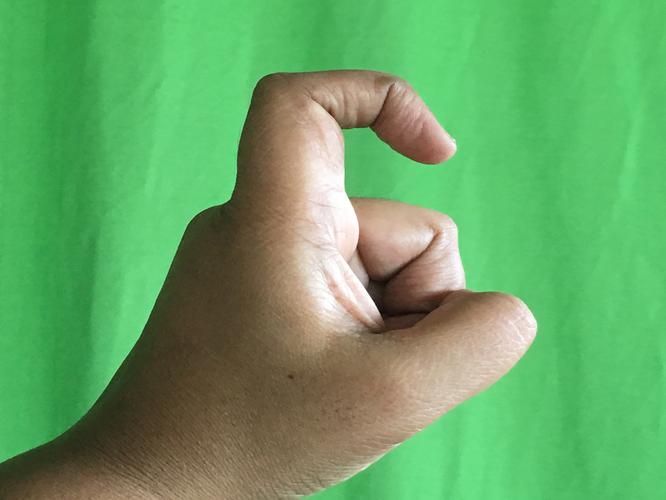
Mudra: Tamarachudam
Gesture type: single_hand